Jean-Xavier Lefèvre

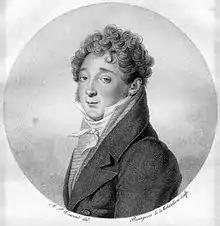
Jean-Xavier Lefèvre

In 1778, at the age of 15, Lefèvre became a member of the French Guards band. When the National Guard was formed in the year of the Revolution he played in this and from 1790 was its deputy conductor. In 1814 he was made a Chevalier of the Legion of Honor. He had many famous pupils at the Paris Conservatoire who included Janssen 1795/6, Péchignier 1797, Crusell 1803, Buteux 1814 to 1819, Crépin 1816 to 1821, Adolphe Hugot 1817 to 1822 and Pierre Hugot 1820 to 1824. He may also have taught Dacosta in 1797 and 1798, but some authorities say Duvernoy did. Very many of Lefèvre's pupils gained First Prizes. Up to the year 1817 a First Prize carried with it the award of a pair of French-made clarinets in B flat and C. From 1818 to 1892 the Prize was of music worth 100 francs. During Lefèvre's term of office the contest piece had always to be the composition of the professor and Sainsbury mentions that in 1799 Lefèvre set his Concerto no.5. Early Conservatoire records are unfortunately incomplete and the only year listed in these is 1824, Lefèvre's last year as professor, when he set Ms Concerto no.3. Compuso 12 sonatas.